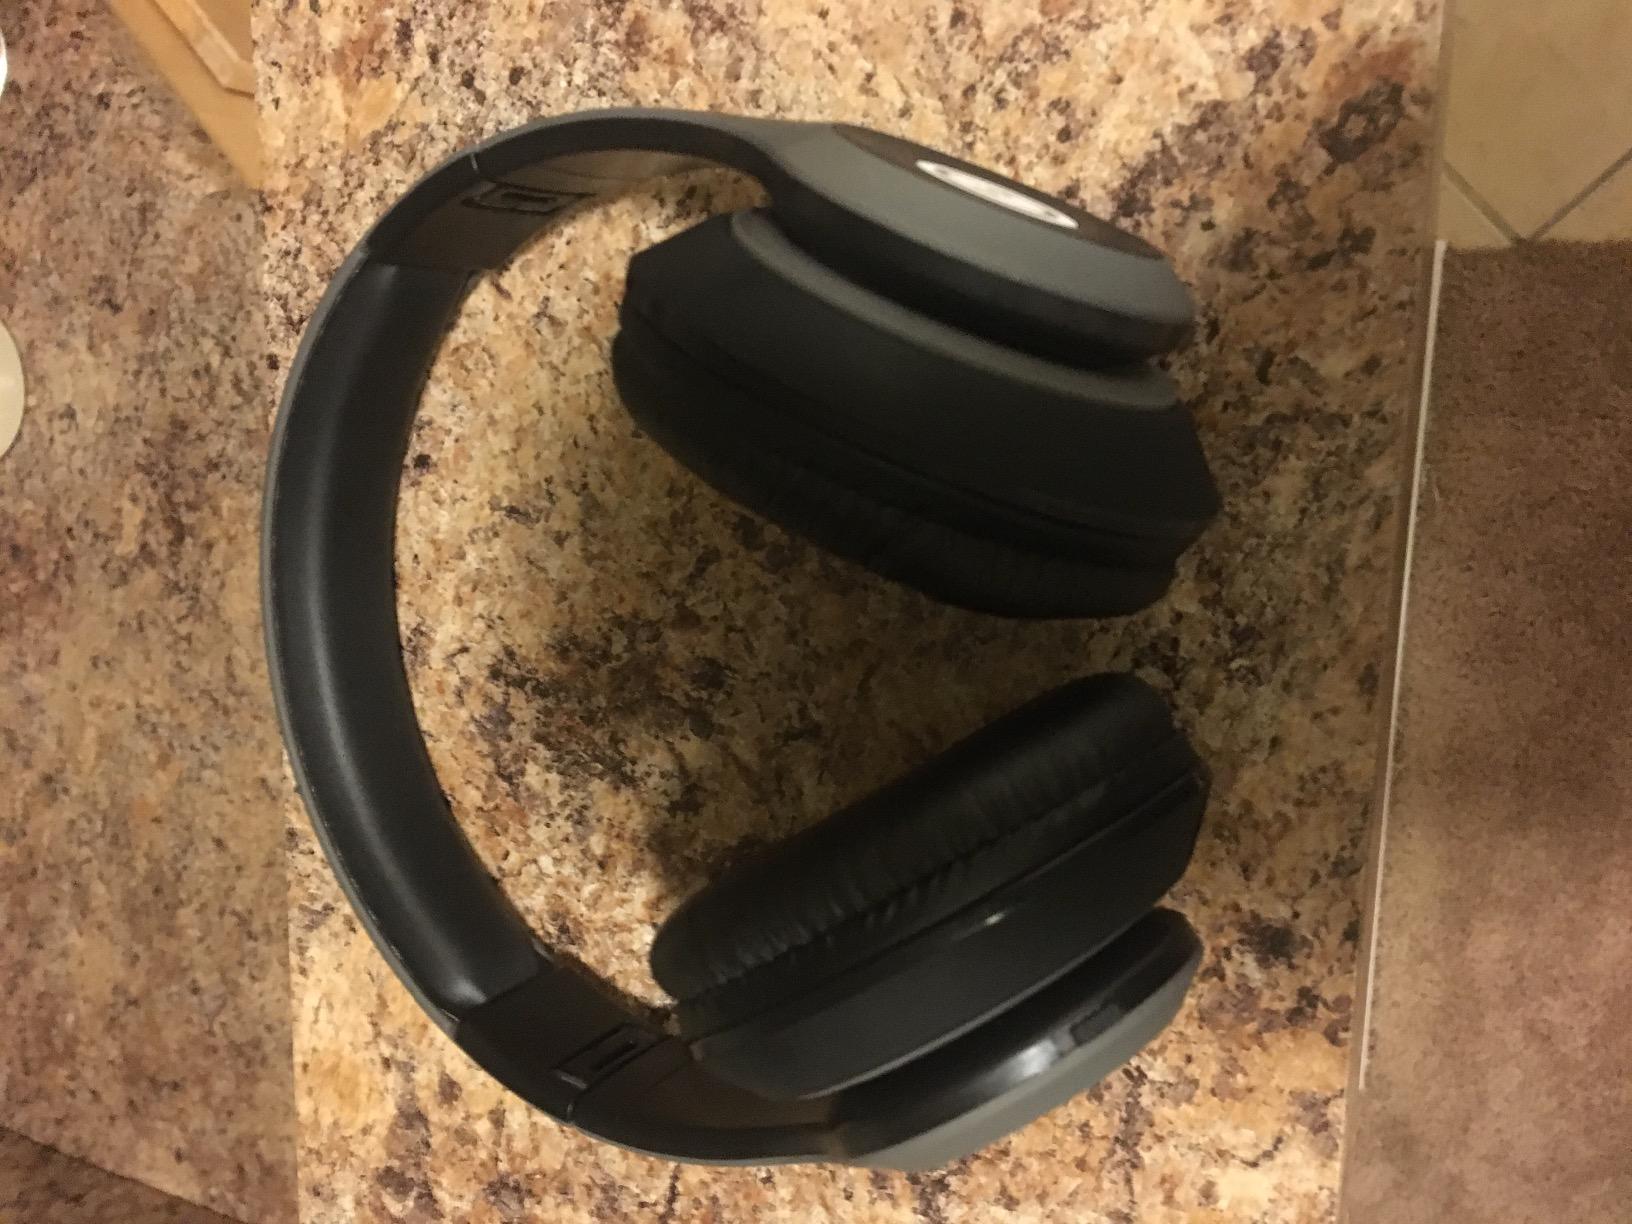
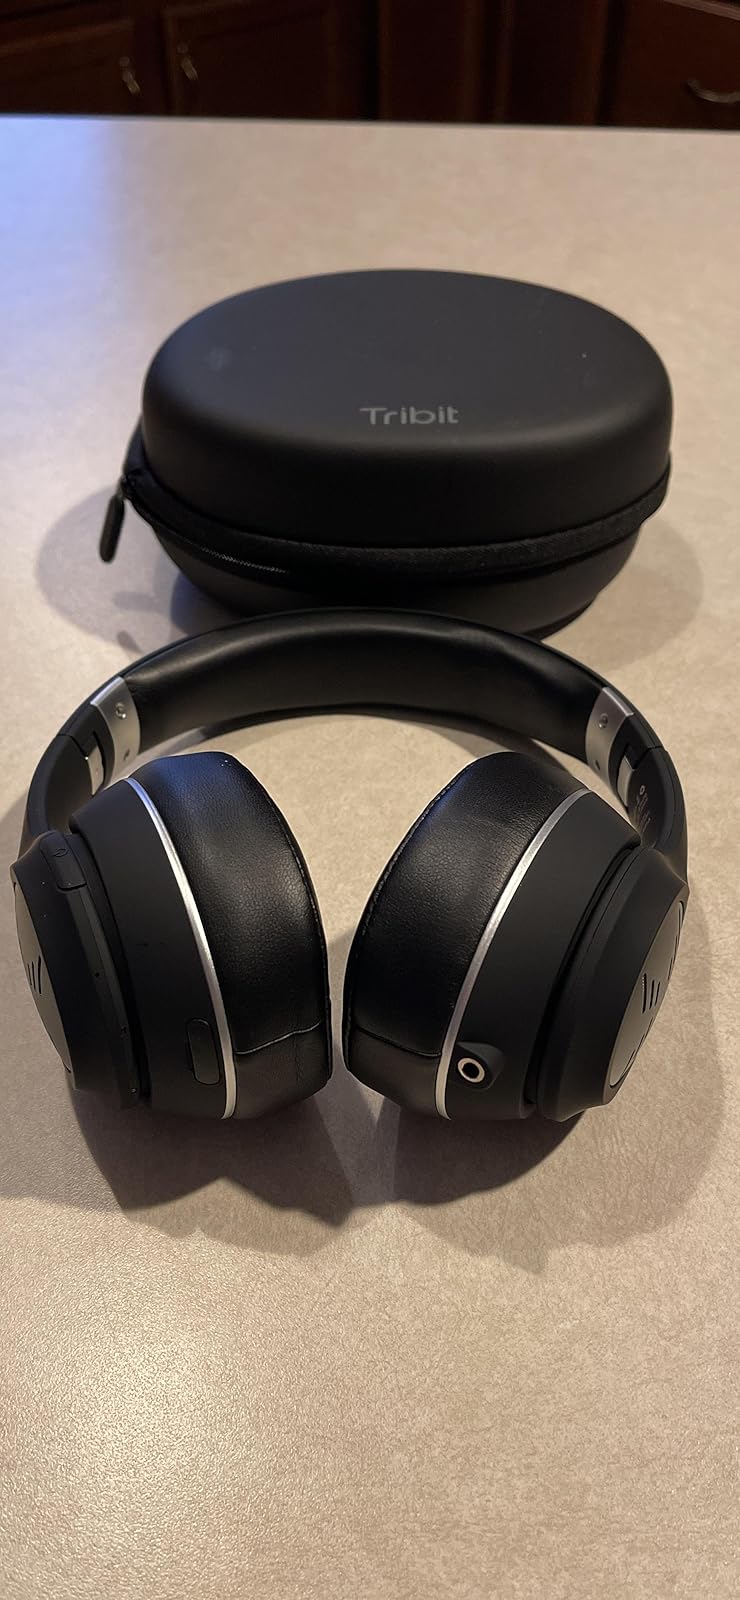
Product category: headphones
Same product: no